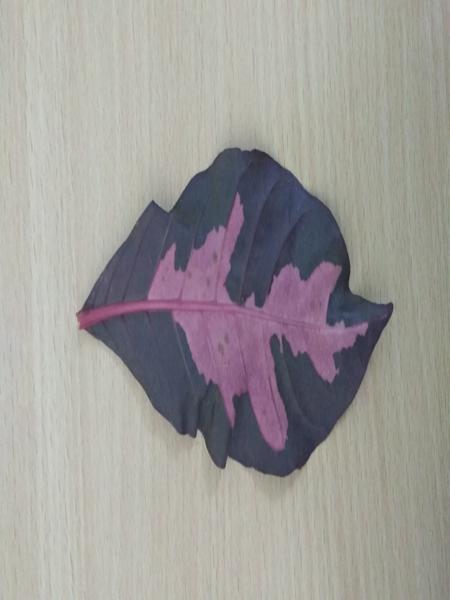
Plant: Caricature